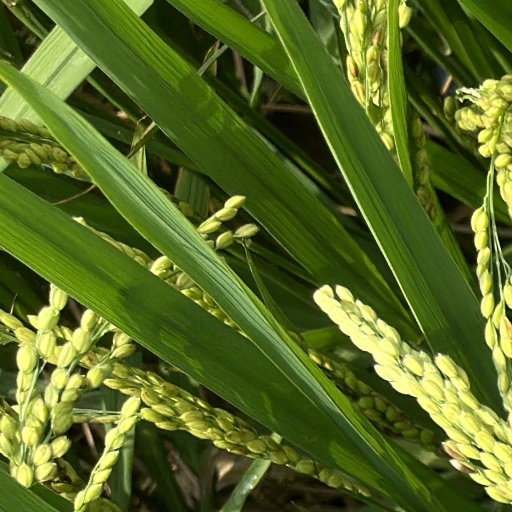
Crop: rice